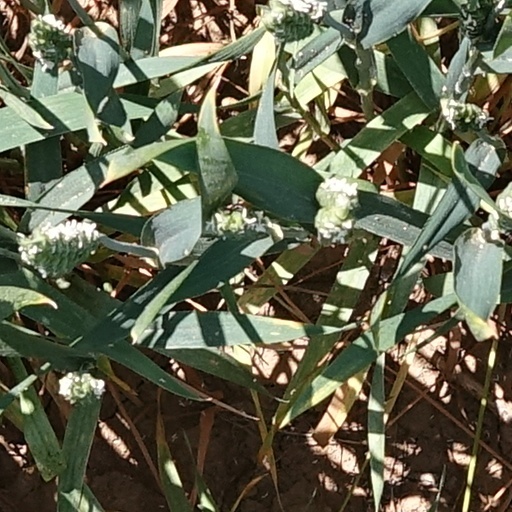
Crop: wheat